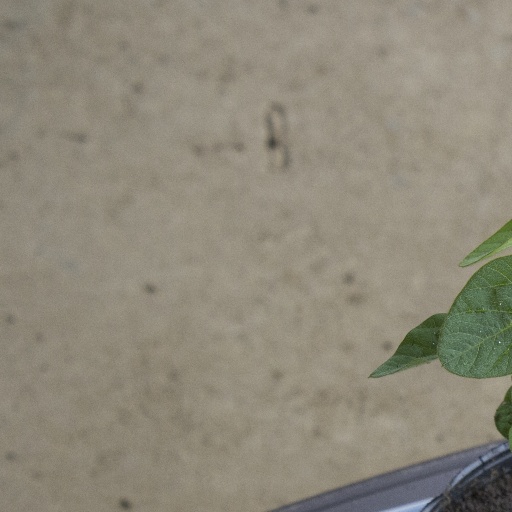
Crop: soybean